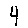
Label: 4